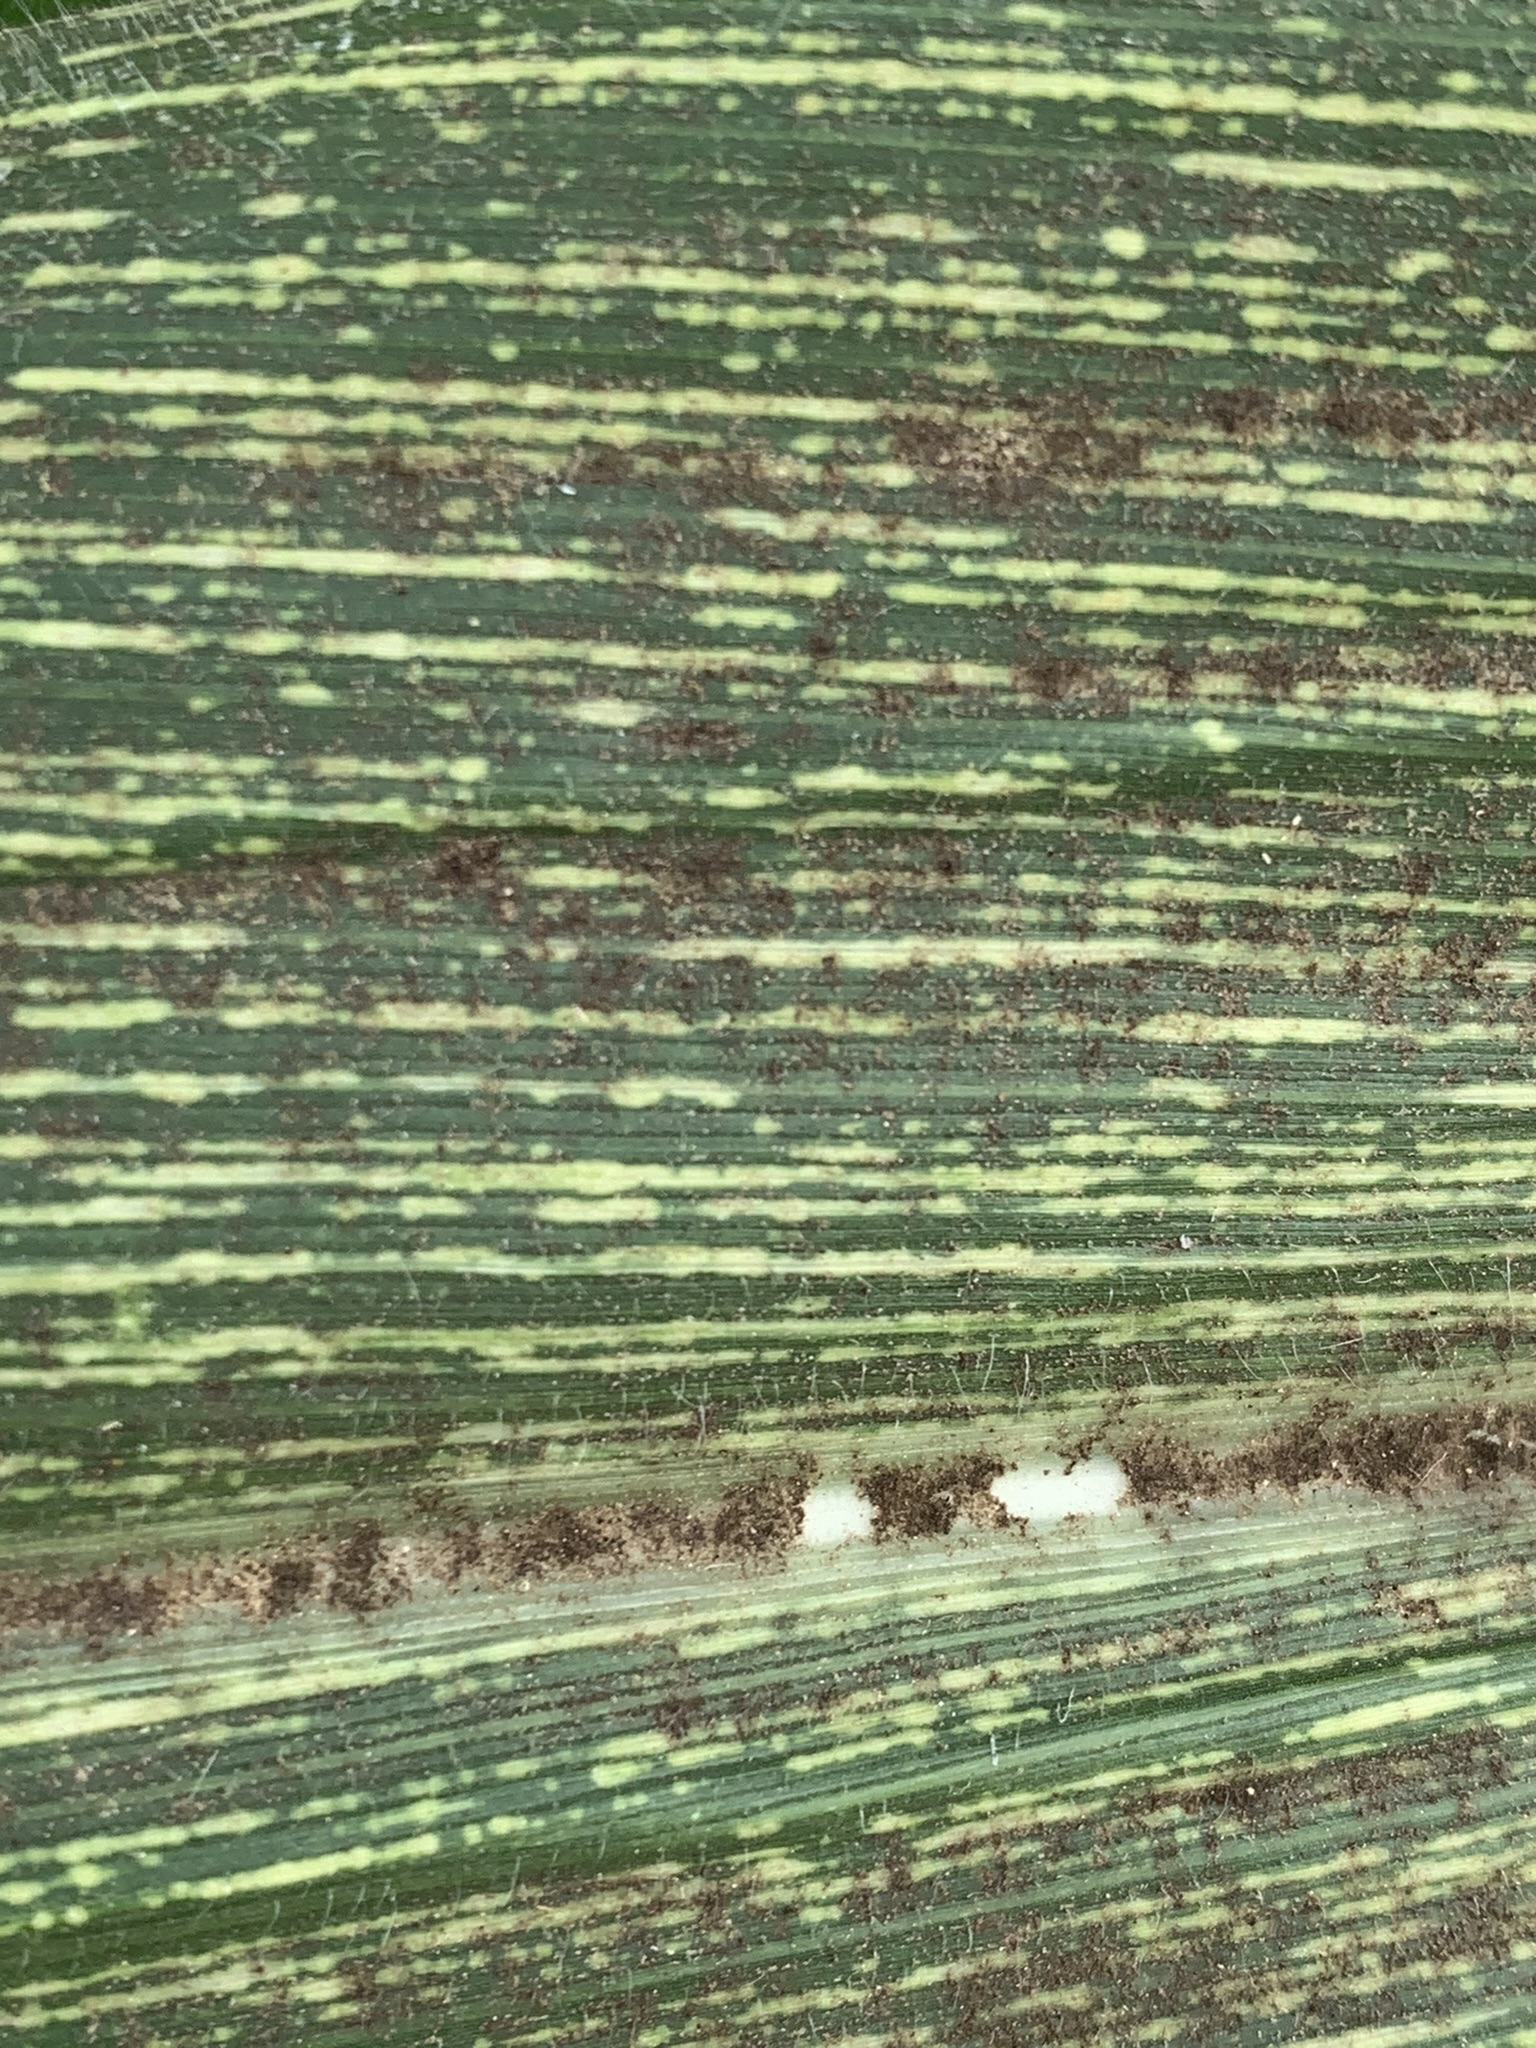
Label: MSV